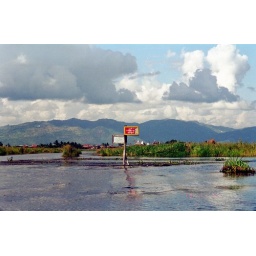
A road sign in Lake Inle. Good, because us men are really bad in asking for directions.